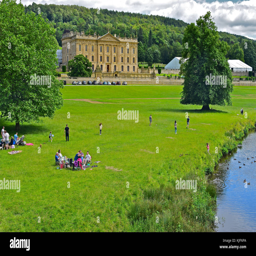
families enjoying a picnic by the river in the grounds .